Pet toy

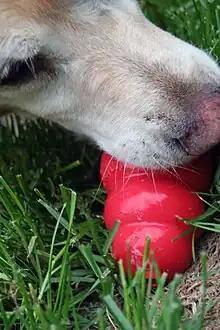
Dog chewing a red Kong

Pet toys can refer to toys intended for pet animals, or to toys that take the form of pets. Examples include: